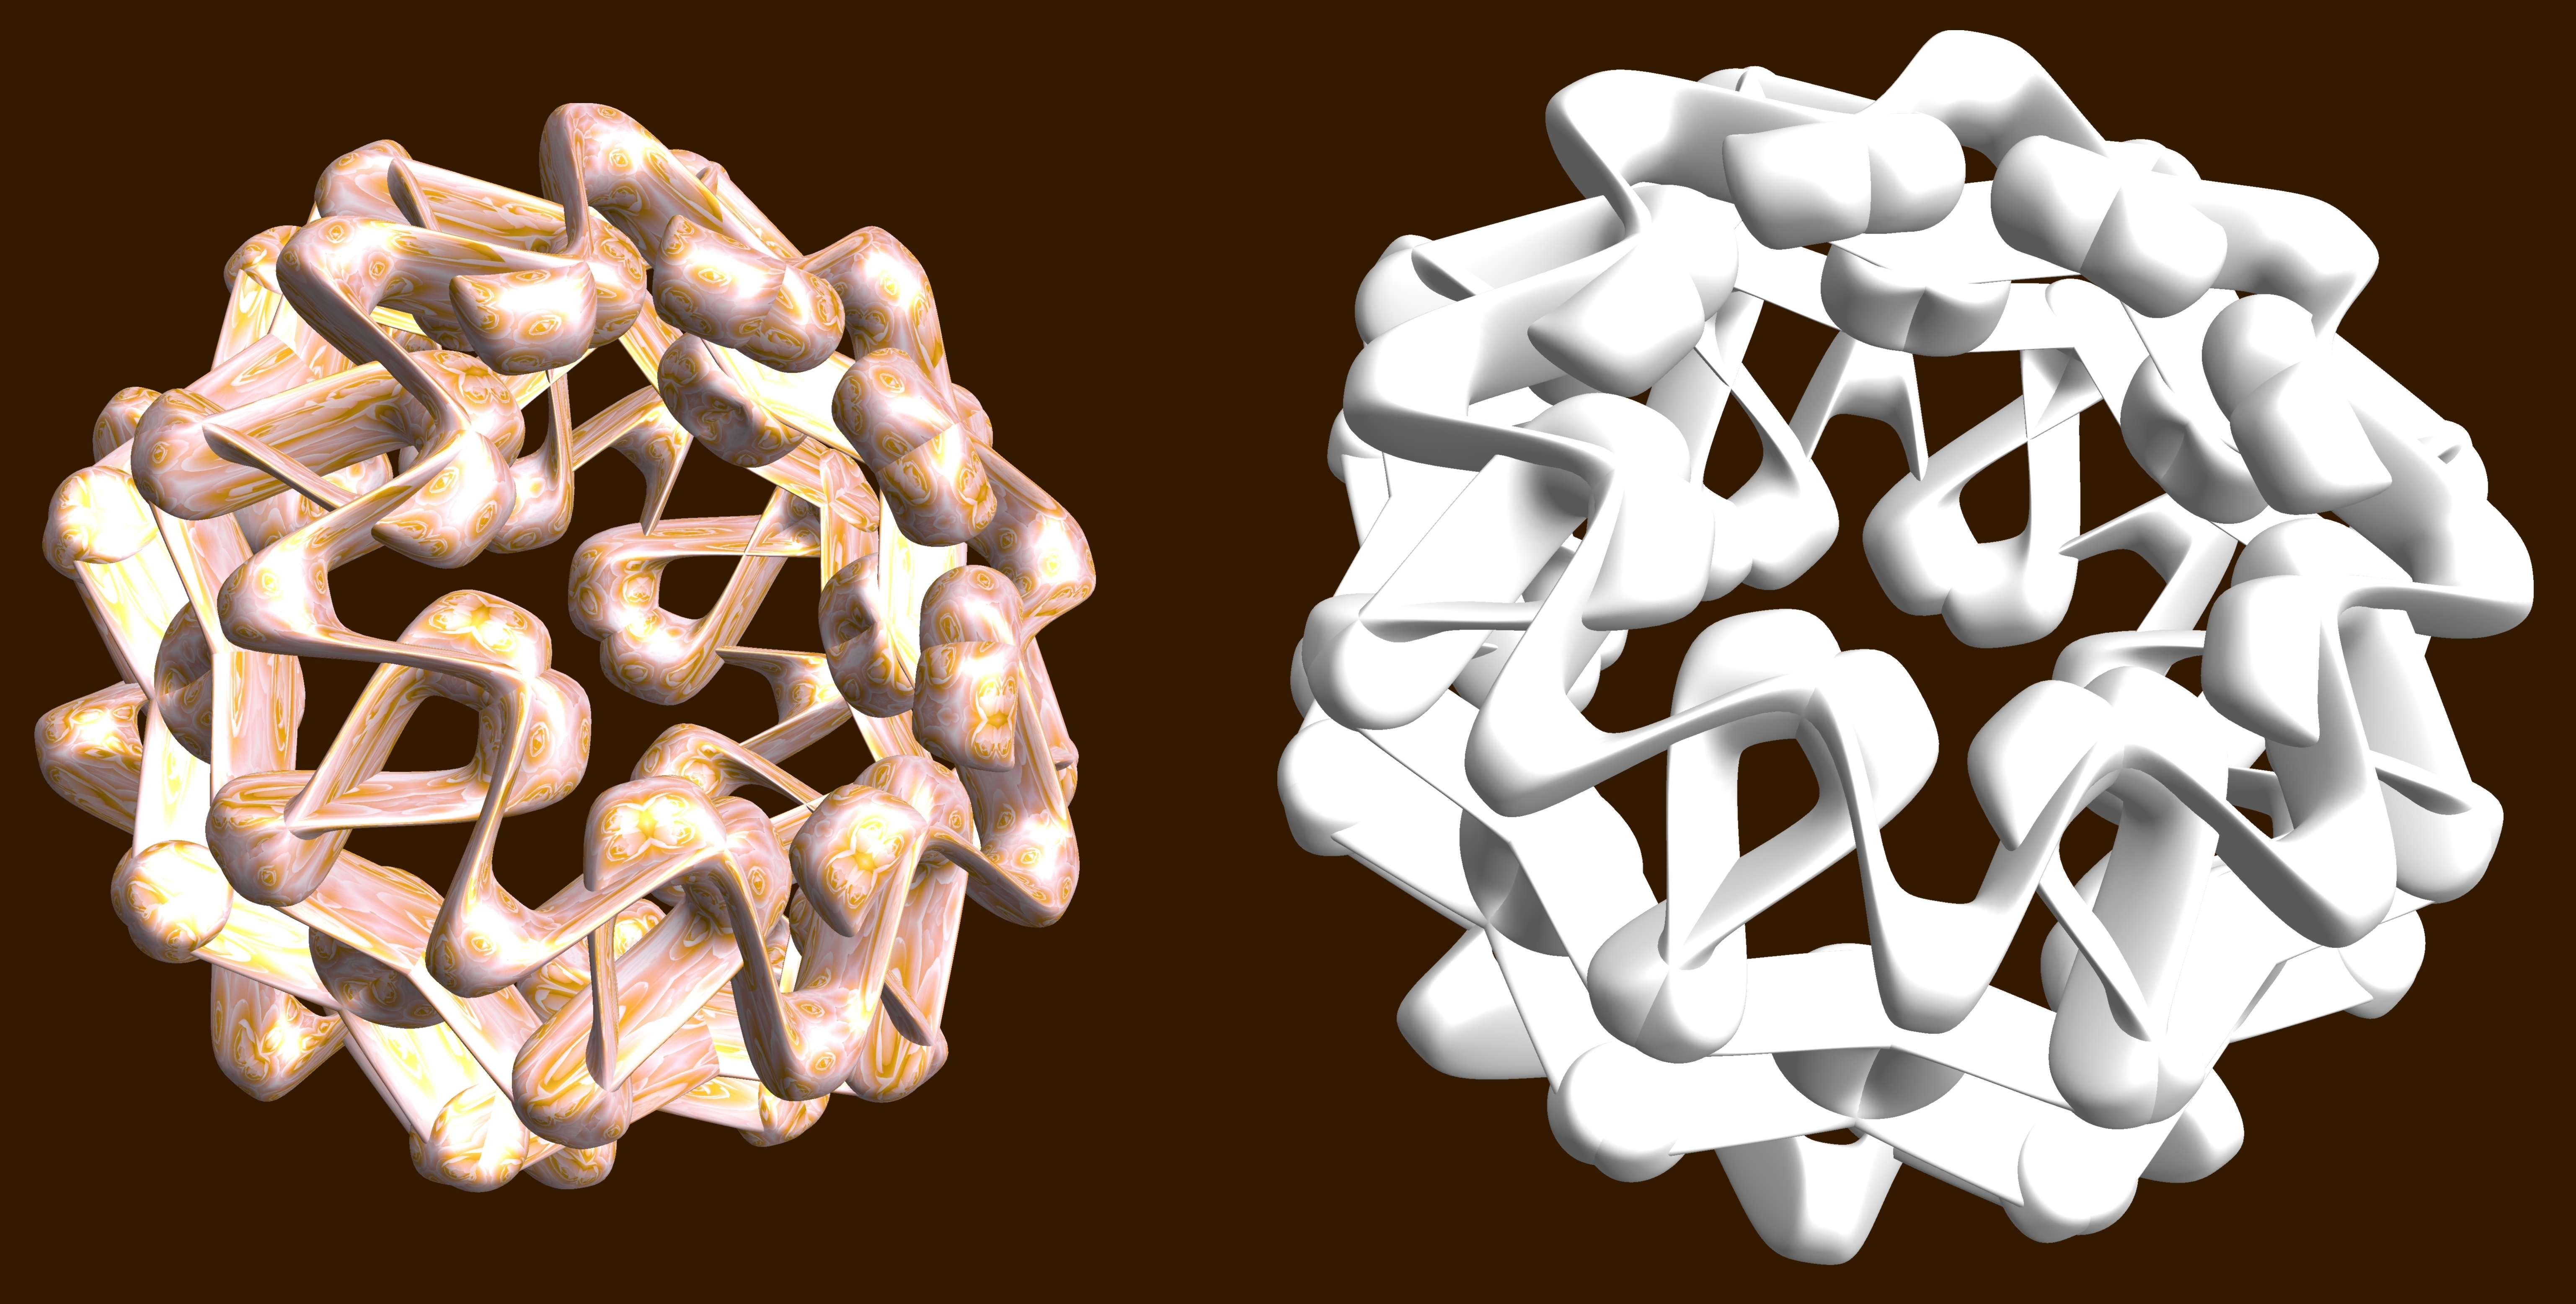
hand, abstract, structure, texture, pattern, geometry, human body, sculpture, illustration, design, symmetry, brain, 3d, graphic, organ, shape, torus, mathematica, cg, parametricplot3d, code, program, algorithm, mapping, geometricsculpture, hexagram, medical